George S. Hammond

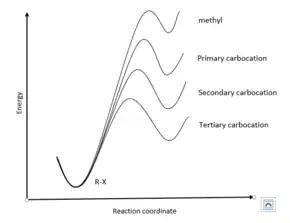
Energy diagrams of S1 reactions

The relationship between Hammond's postulate and the BEP principle can be understood by considering a S1 reaction. Although two transition states occur during a S1 reaction (dissociation of the leaving group and then attack by the nucleophile), the dissociation of the leaving group is almost always the rate-determining step. Hence, the activation energy and therefore rate of the reaction will depend only upon the dissociation step.